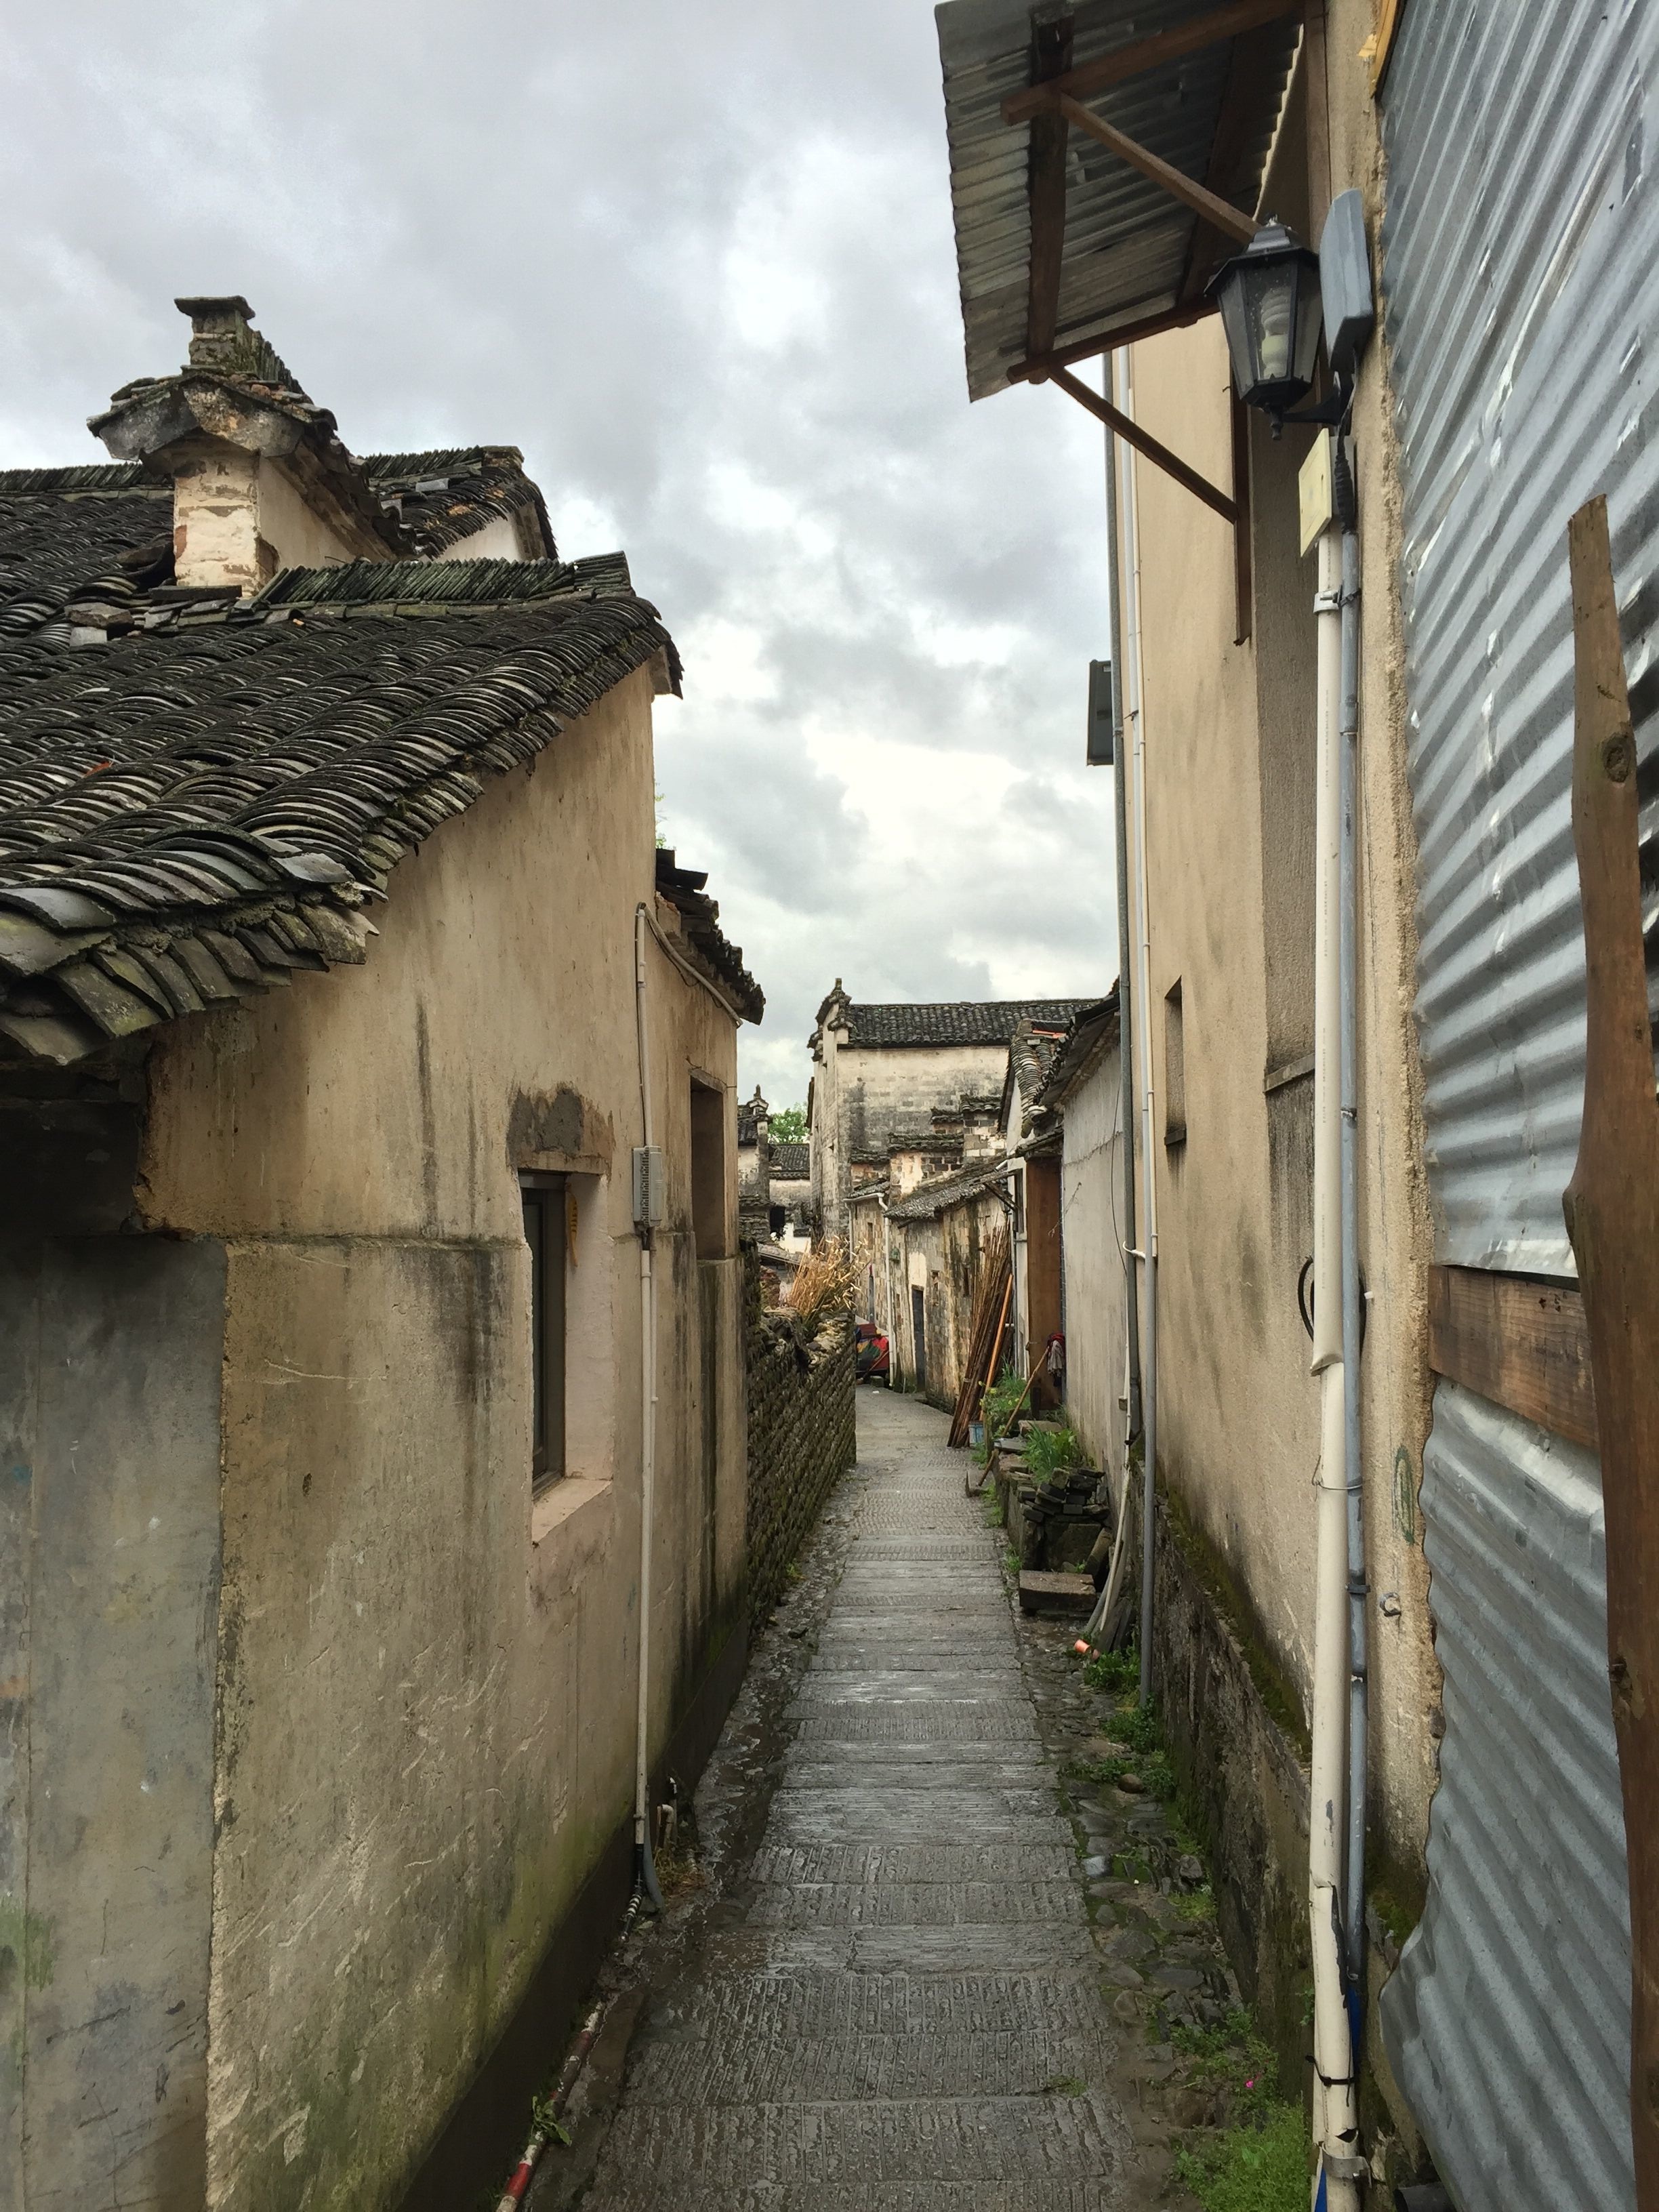
road, street, town, alley, wall, travel, village, lane, waterway, infrastructure, neighbourhood, urban area, ancient history, human settlement